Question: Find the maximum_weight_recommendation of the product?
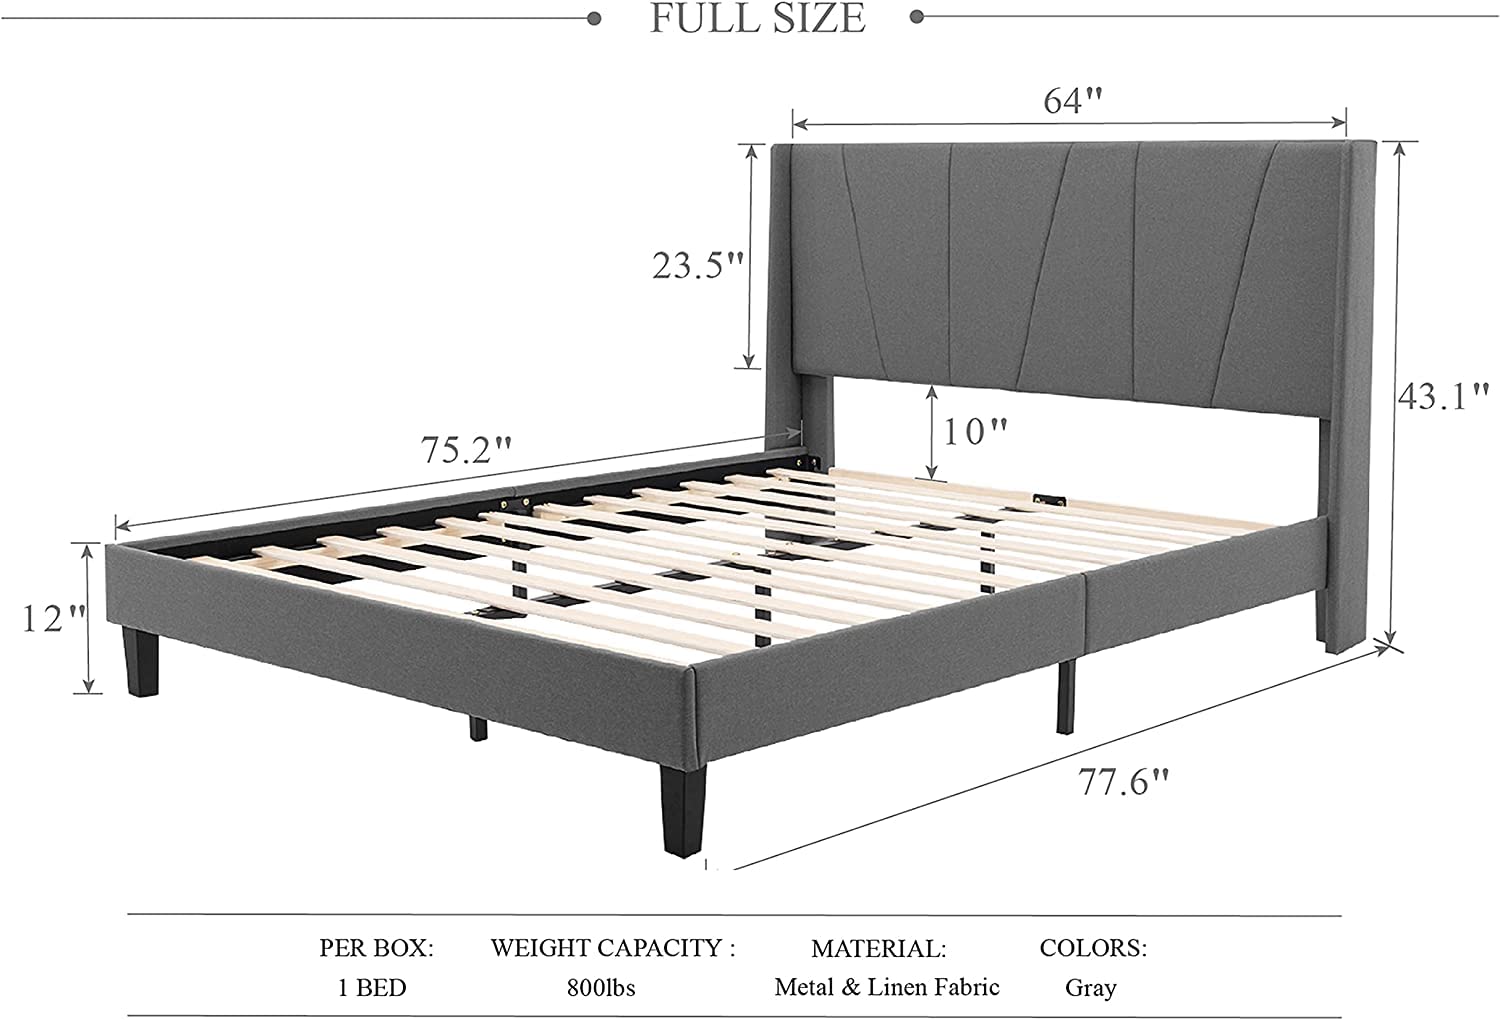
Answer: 800 pound